Capricorn Coast

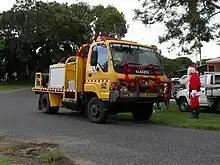
The Keppel Sands Rural Fire Brigade helping Santa hand out lollies at Christmas

Towns, suburbs, and localities in the northern section of the Capricorn Coast are: Barmaryee, Byfield, Byfield National Park, Cooberie, Corio Bay, Farnborough, Five Rocks, Inverness, Red Rock Forest, Shoalwater Bay, Stanage Bay, Stockyard, Upper Stoney Creek, Waterpark Creek.